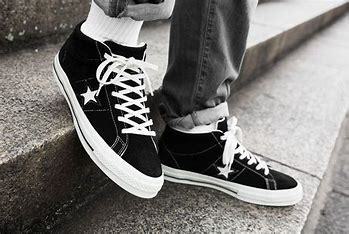
Brand: Converse
Model: One Star